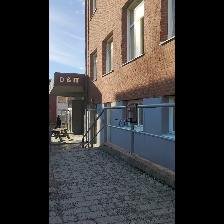
Label: NonHuman